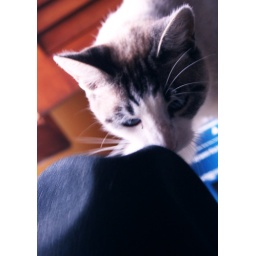
the cat in the hat